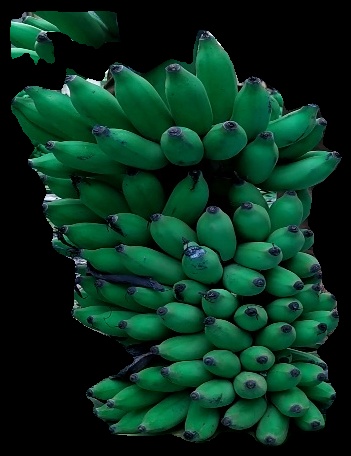
Variety: elakki-bale
Grade: grade1